1911 Copa del Rey final

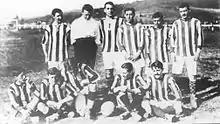
Athletic Bilbao, champions

The 1911 Copa del Rey Final was the 10th final of the Spanish cup competition, the Copa del Rey. The final was played at Jolaseta Stadium in Getxo on 15 April 1911. The match was won by Athletic Bilbao, who beat CD Español 3–1. The Athletic goals were scored by Martyn Veitch, Luis Belaunde, and Manuel Guernica, with Antonio Neyra reducing the deficit for Español with 20 minutes remaining.